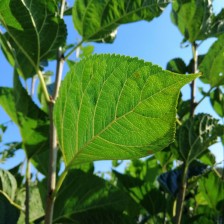
Variety: BlackOodTurkey